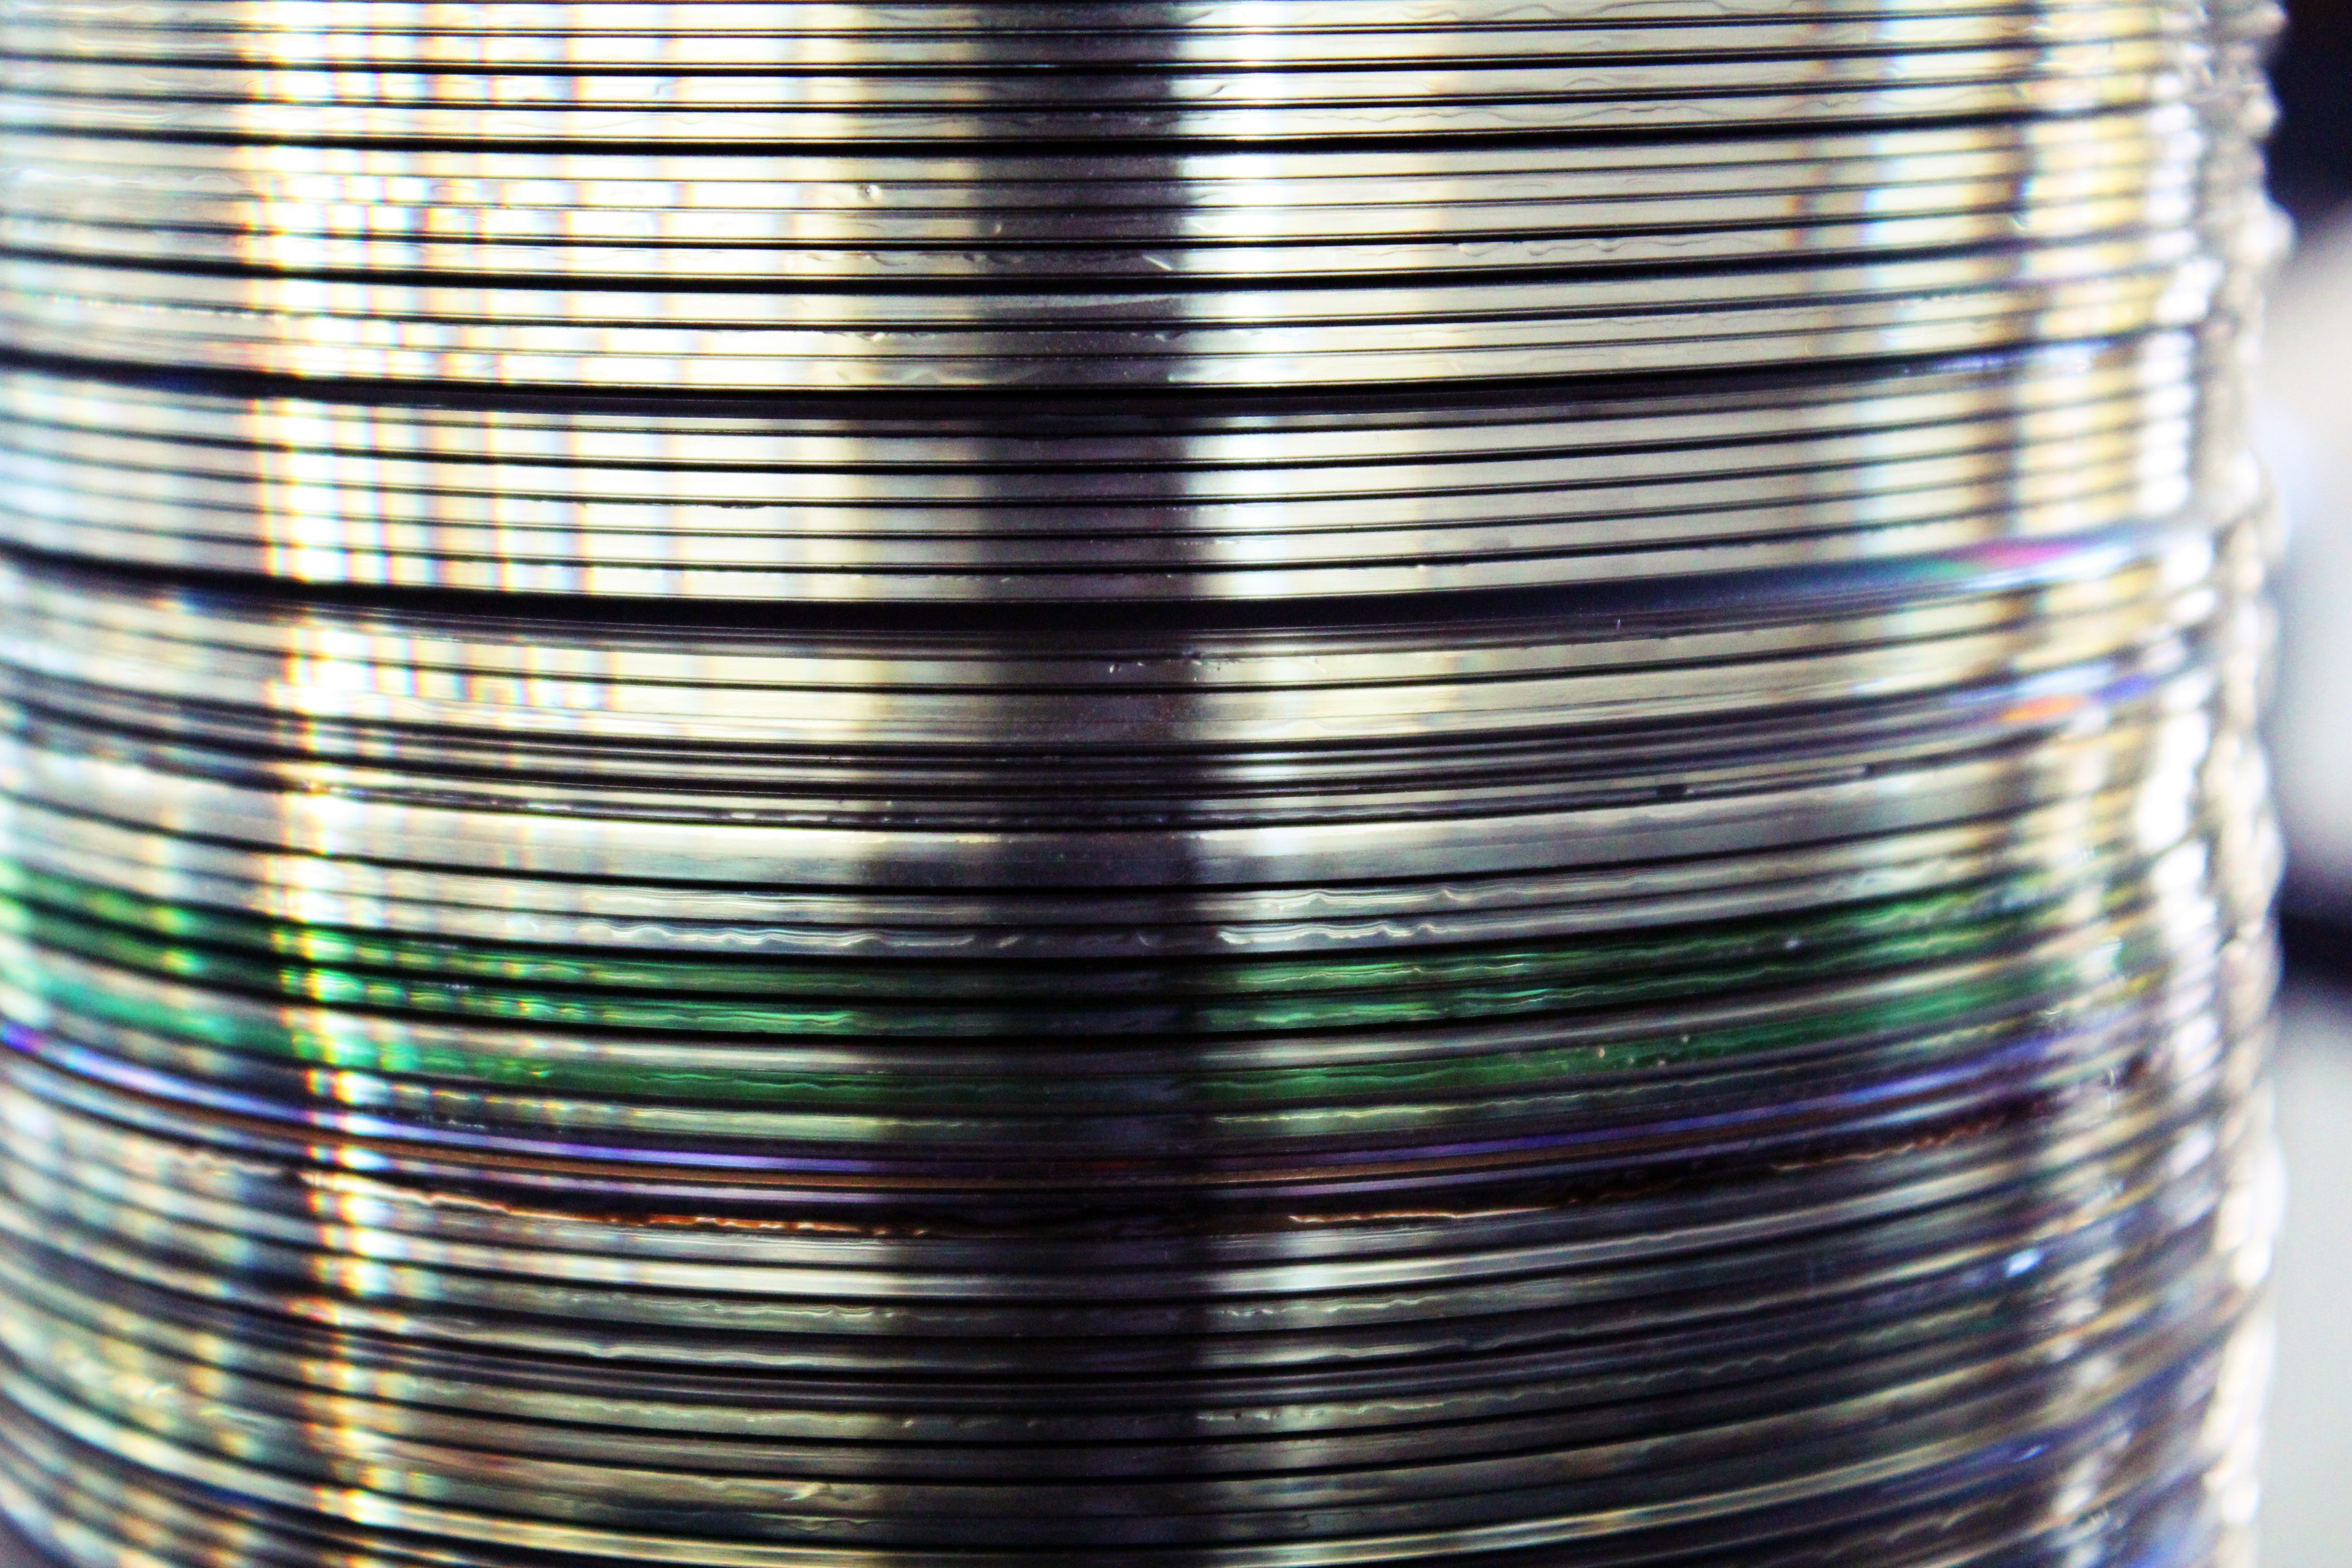
technology, wire, metal, material, bangle, jewellery, cd, mirroring, data, spindle, man made object, fashion accessory, electronics accessory, compact disc, cd cd rom